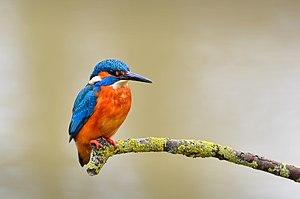
Les Alcédinidés ou Alcedinidae forment une famille d'oiseaux plus connus sous les noms de martins-pêcheurs et martins-chasseurs.